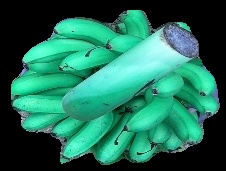
Variety: rasbale
Grade: grade1